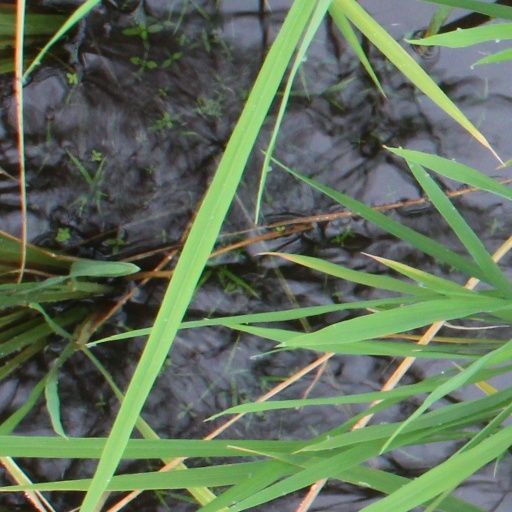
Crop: rice